Cecil Sharp

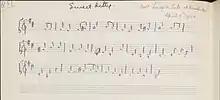
"Sweet Kitty" transcribed from Lucy White by Cecil Sharp in 1906

Sharp notated songs mostly by ear. He experimented with the new technology of the phonograph, but rejected it on account of a lack of portability and its potential to intimidate. He had assistance in taking down lyrics from Marson in Somerset, and Karpeles in the Appalachians, while making the musical notations himself. His transcriptions, which included melodic variations, were generally accurate, although some nuances were missed. Sharp was meticulous in noting singers' names, locations, and dates, enabling subsequent biographical research. He made many photographic portraits of singers at their homes or workplaces, providing a valuable record of life amongst rural working people in both South-West England and the Appalachian Mountains.